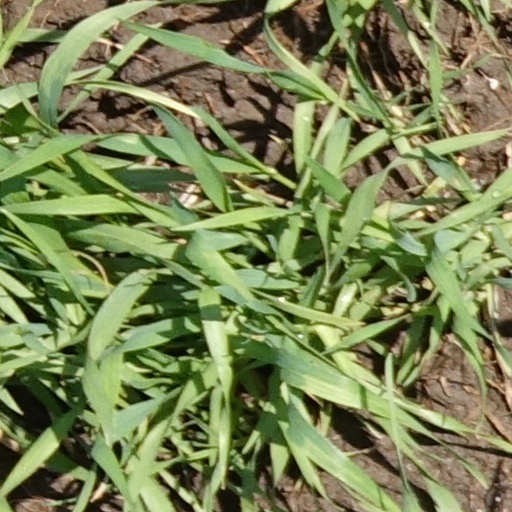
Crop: wheat